Hephthalites

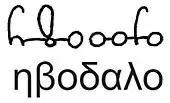
The Hephthalites used the Bactrian script (top), an adaptation of the Greek script (bottom). Here, their endonym "Ebodalo", "Hephthalites".

The Hephthalites were a vassal state to the Rouran Khaganate until the beginning of the 5th century. There were close contacts between them, although they had different languages and cultures, and the Hephthalites borrowed much of their political organization from Rourans. In particular, the title "Khan", which according to McGovern was original to the Rourans, was borrowed by the Hephthalite rulers. The reason for the migration of the Hephthalites southeast was to avoid a pressure of the Rourans.